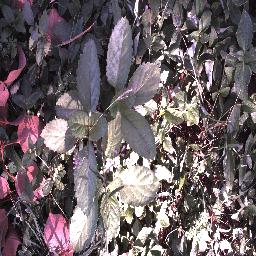
Label: snake_weed